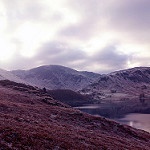
Label: mountain